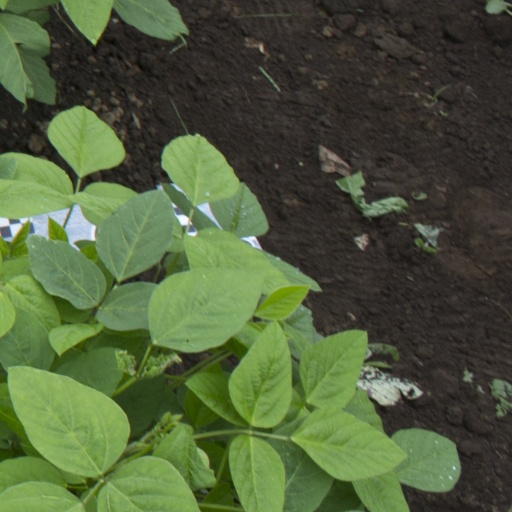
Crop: soybean